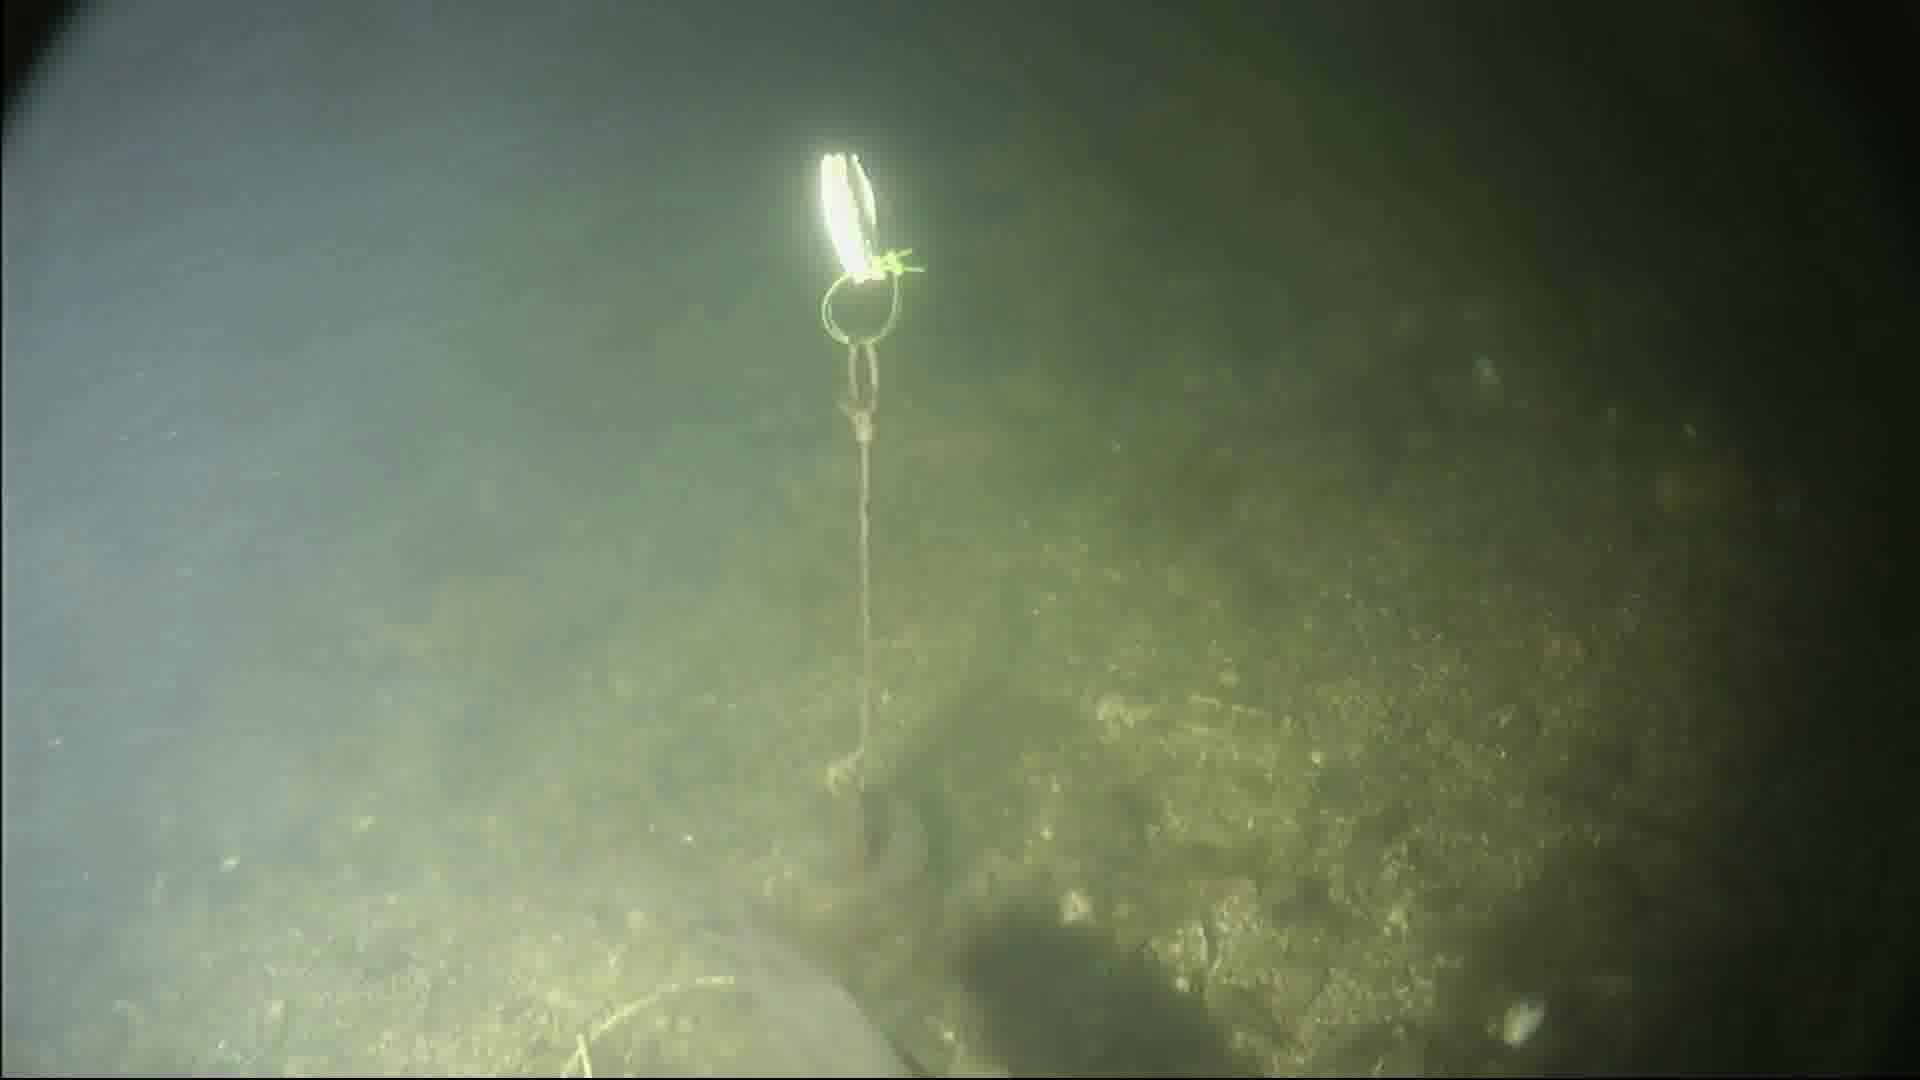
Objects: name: fish
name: crab